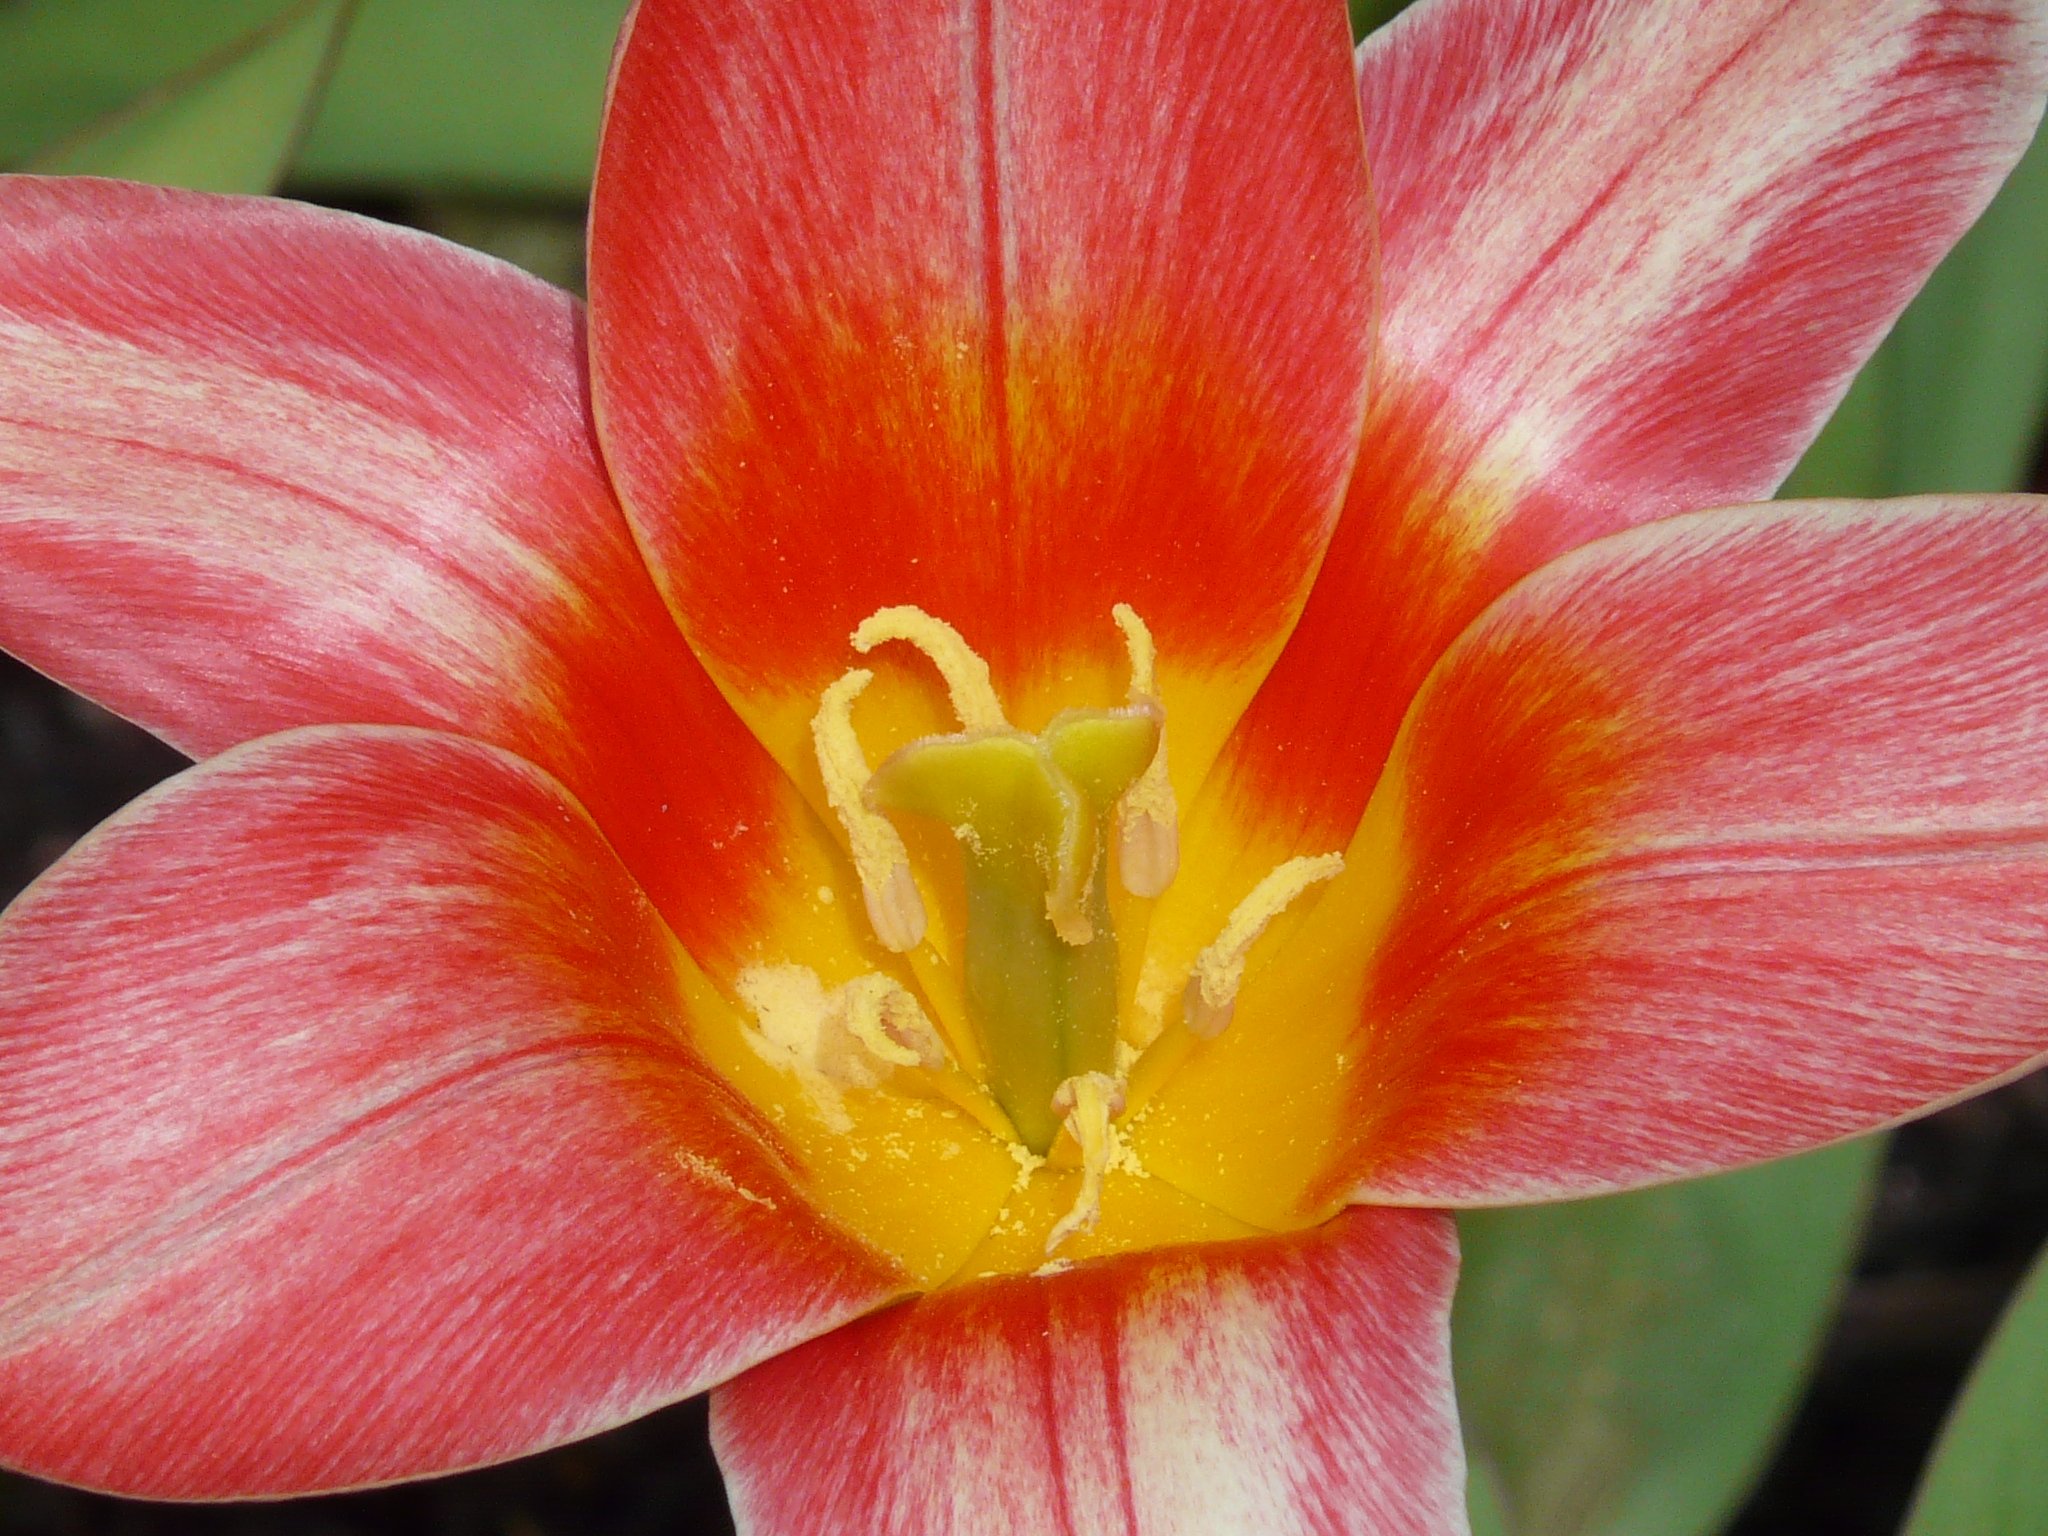
nature, blossom, plant, flower, petal, bloom, tulip, orange, pollen, spring, red, stamp, garden, flowers, beautiful, frisch, daylily, macro photography, flowering plant, plant stem, land plant